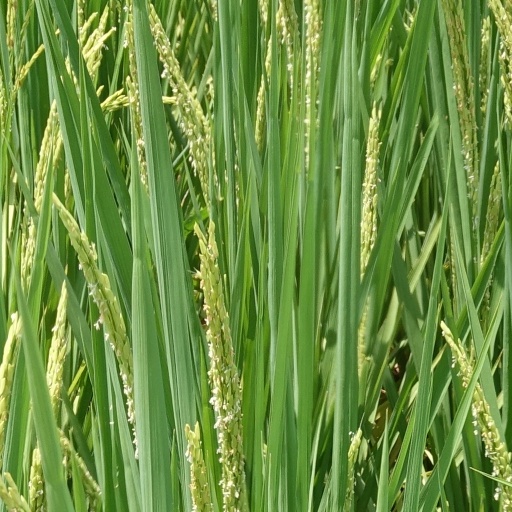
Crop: rice